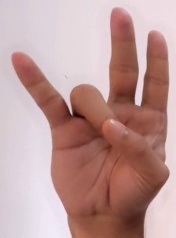
ASL sign: 7